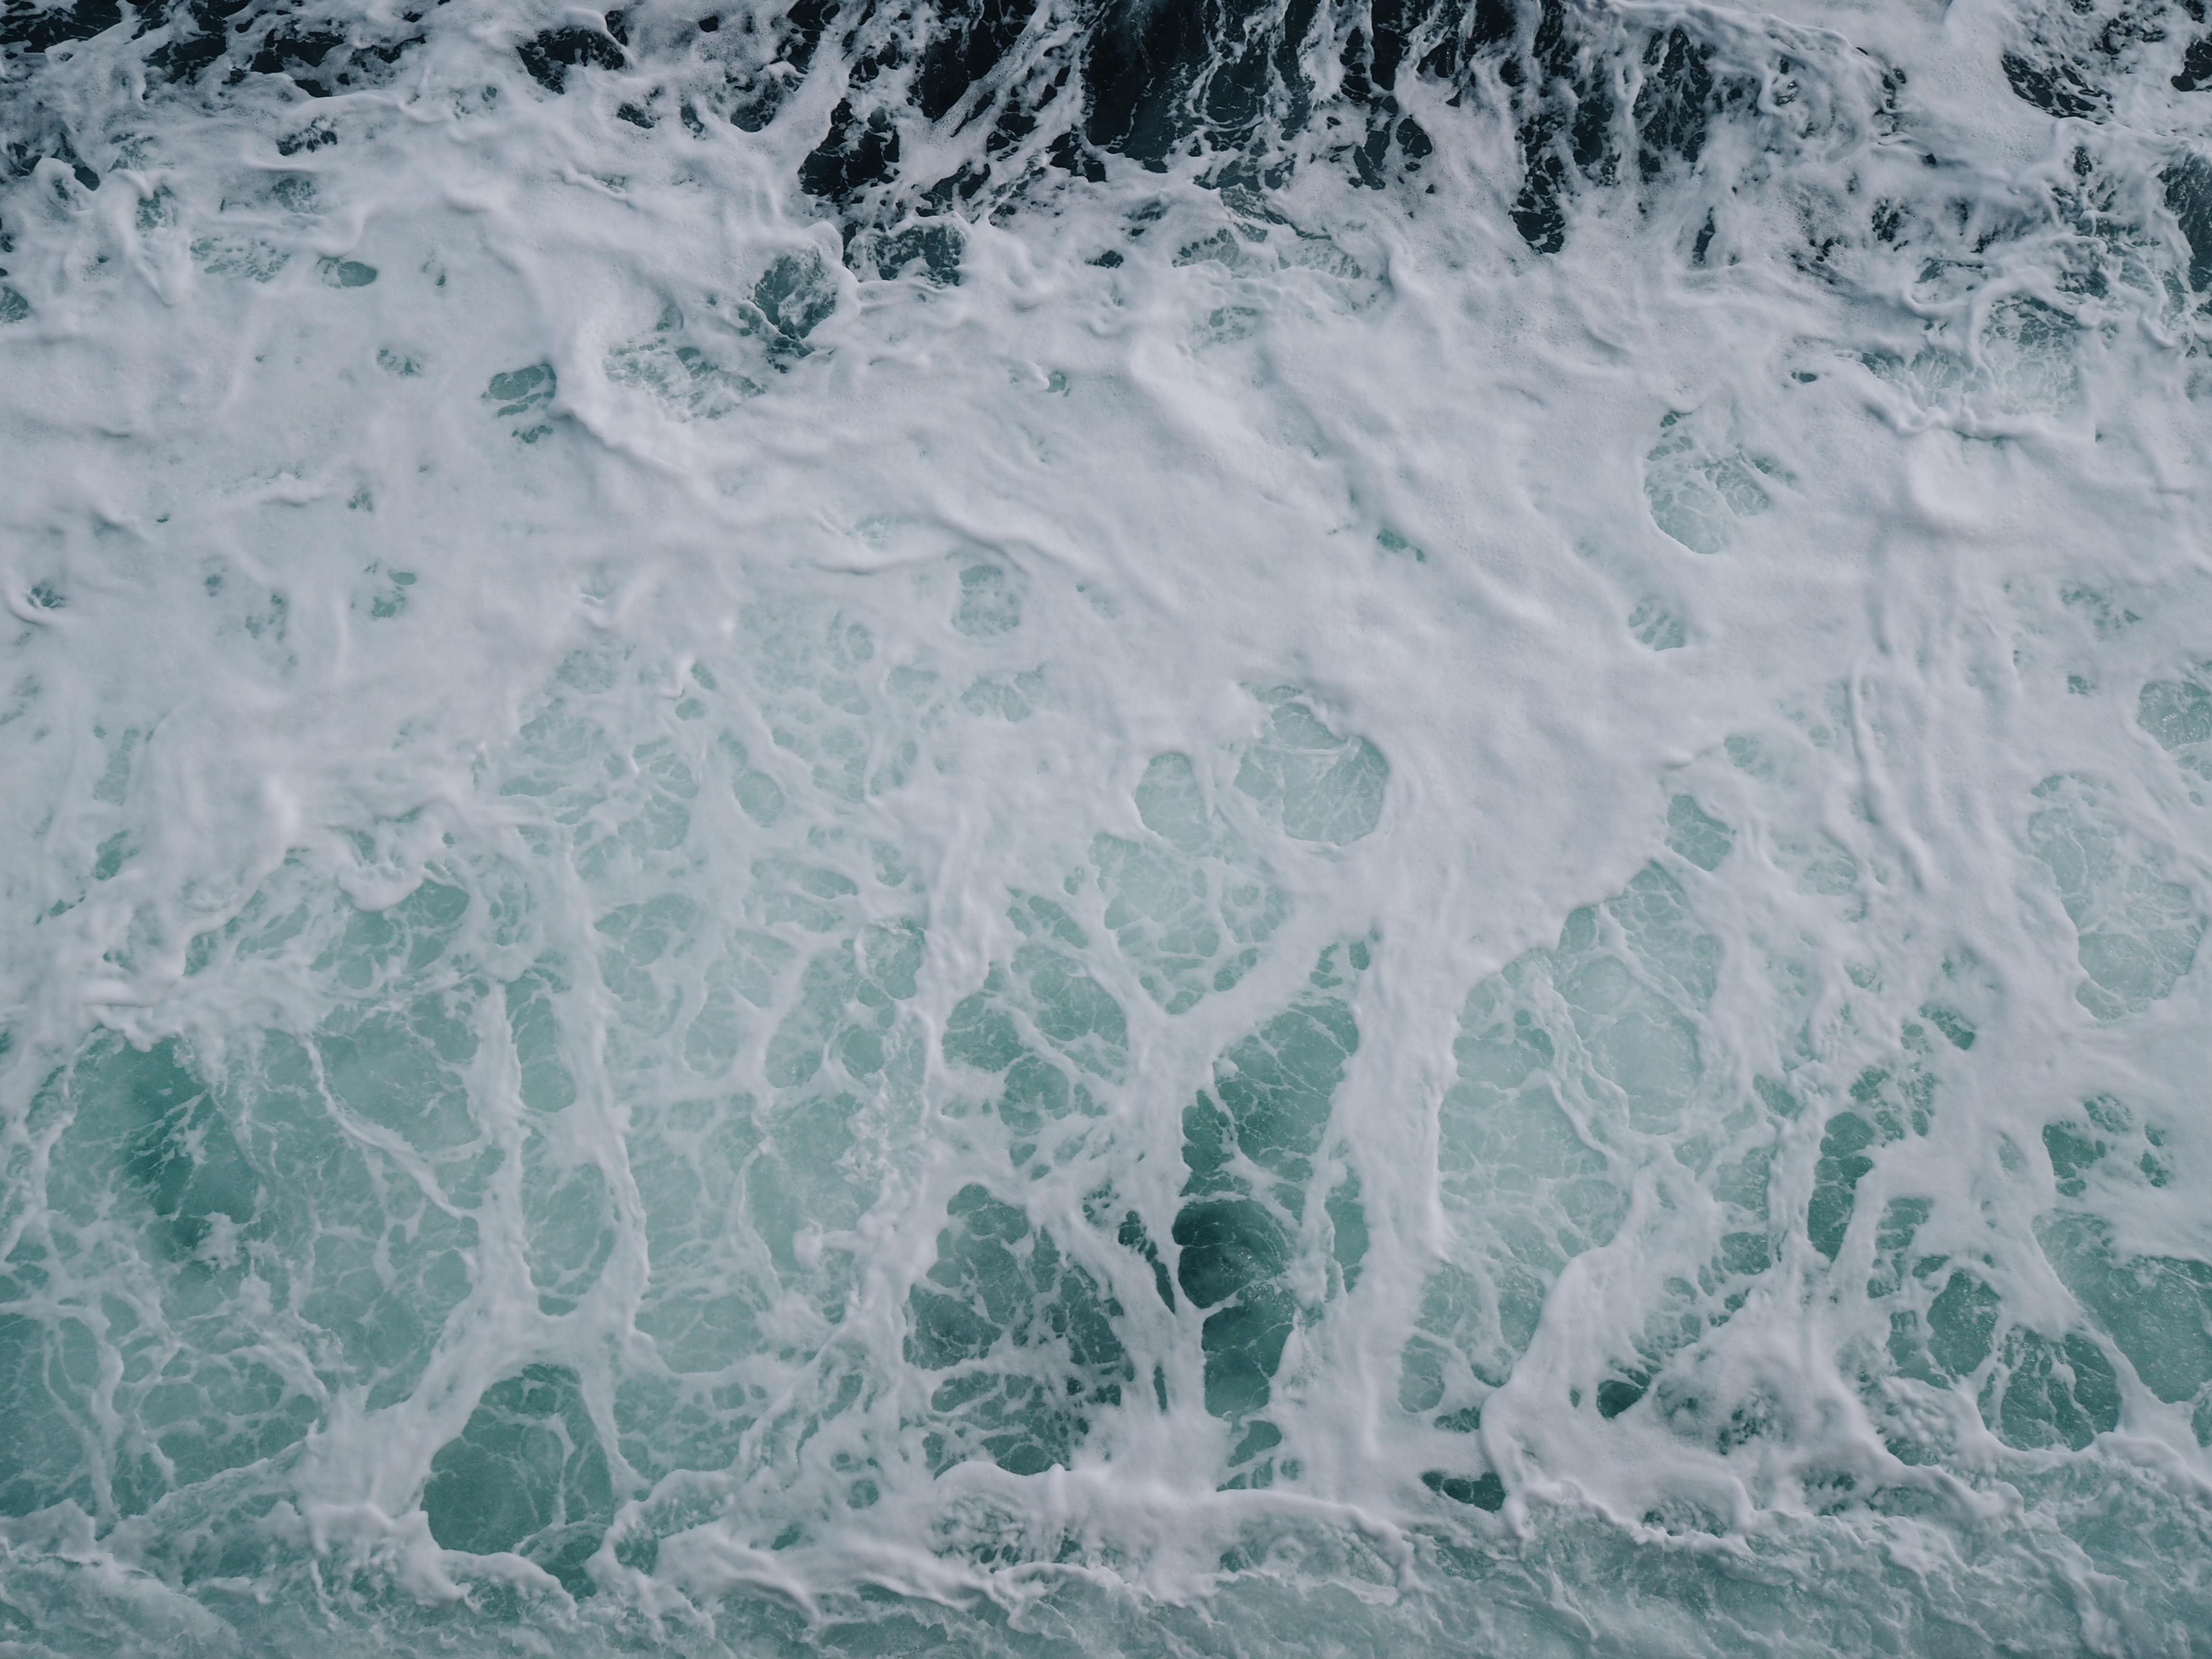
sea, water, ocean, snow, winter, wave, frost, ripple, ice, flow, splash, clean, arctic, surface, waves, melting, freezing, arctic ocean, glacial landform, geological phenomenon, wind wave, ice cap